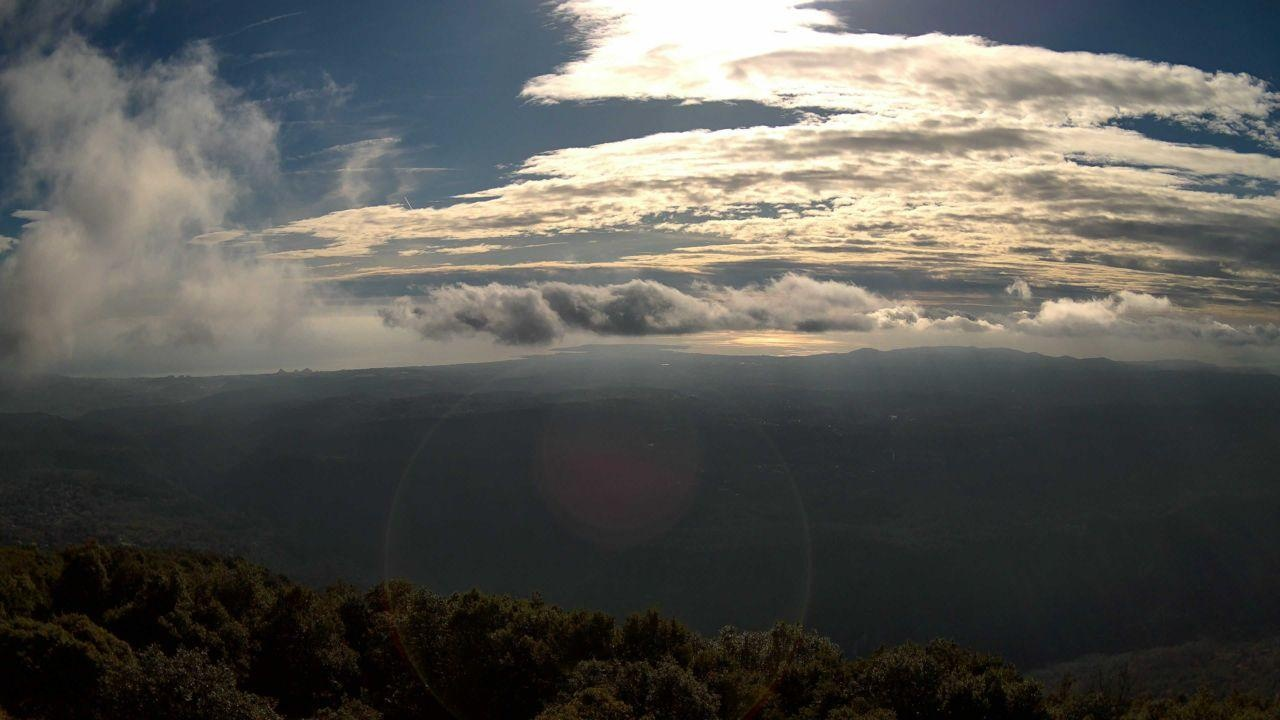
Fire: no
Smoke: no